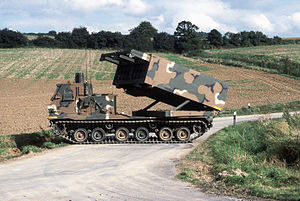
REFORGER / Billedegalleri
REFORGER var navnet på en række større NATO-øvelser under den kolde krig der blev afviklet en eller flere gange om året fra 1969 og frem til 1993.